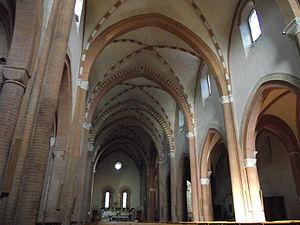
Abbaye cisterciens Sainte Marie, XII siècle, Chiaravalle - Italie
L'abbaye Santa Maria de Castagnola est une ancienne abbaye cistercienne, située en Italie, dans la commune de Chiaravalle.